Barren Island, Brooklyn

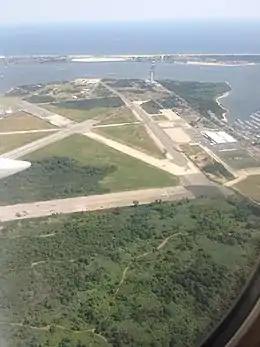
The decommissioned Floyd Bennett Field, located on the former Barren Island site

There had been a steep decline in the number of menhaden off Long Island by the late 1890s, which, combined with the Panic of 1893, resulted in the closure of the fish-oil plants. The carcass-dumping continued: in one five-day span in August 1896, records show that 1,256 horse carcasses had been processed. That year, the city government awarded the New York Sanitary Utilization Company a contract to operate on Barren Island, having unsuccessfully attempted to bury waste in Rikers Island. The company, which collected garbage from hotels around the city, operated a garbage incinerator that turned New York City's waste into fertilizer, grease, and soap. Residents of nearby Brooklyn communities opposed the construction of the incinerator, without success. By 1897, the island was home to two garbage plants and four animal-processing plants. The same year, the town of Flatlands was subsumed into the City of Greater New York, becoming part of the city's 32nd Ward.